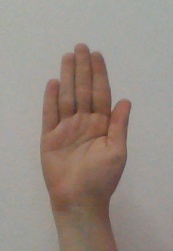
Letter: seen